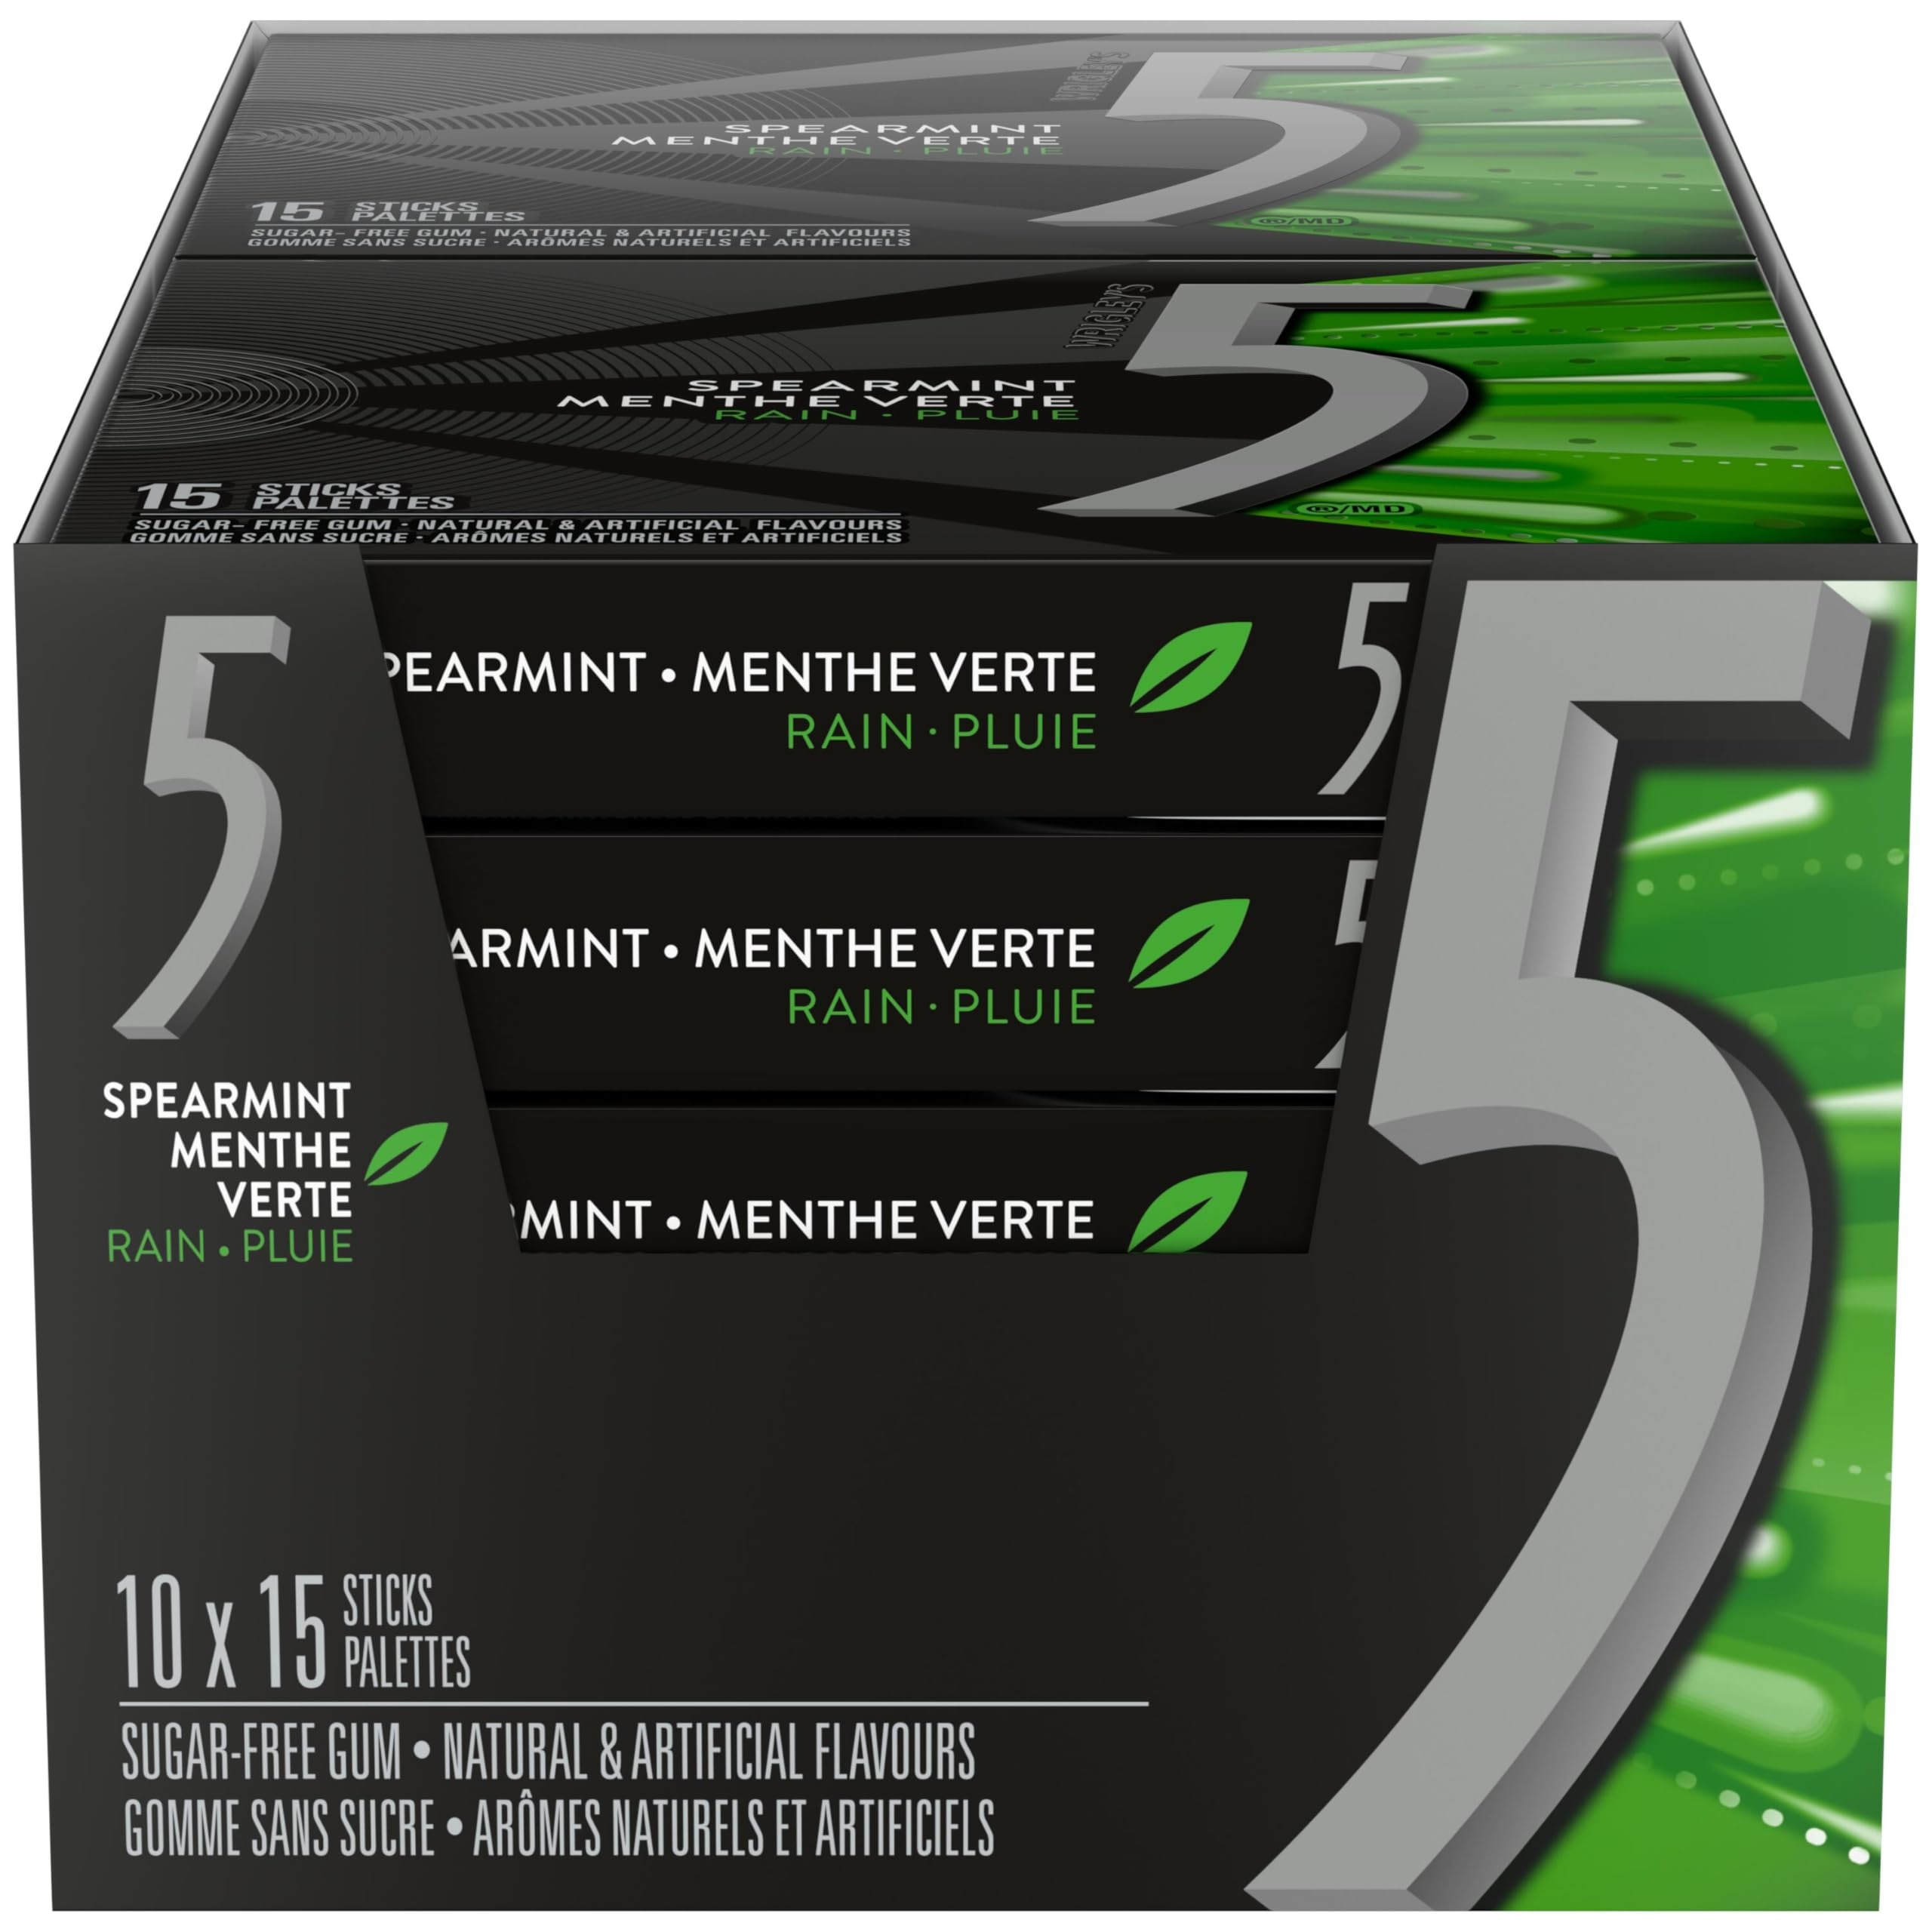
Item Name: Wrigley 5 Rain-Tingling Spearmint, 10ct/150 sticks total
Value: 150.0
Unit: Count

Price: 17.49